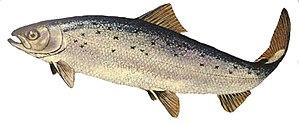
Le saumon AquAdvantage est le nom commercial d'un saumon transgénique et triploïde.
Salmoninae est une sous-famille de poissons de la famille des salmonidés.
Salmo est un genre de poissons de la famille des salmonidés qui comprend de nombreuses espèces de saumons et de truites de la région Atlantique.